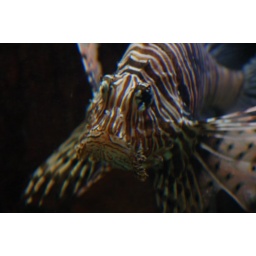
Cool lion fish I saw at the toledo zoo in ohio.